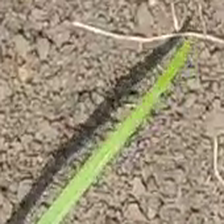
Weed species: Lavhala_(Cyperus_Rotundus)